List of United States Army units with colonial roots

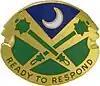
Distinctive Unit Insignia: 51st MP Bn

Revolutionary War Campaigns: Charleston, Savannah, South Carolina 1779